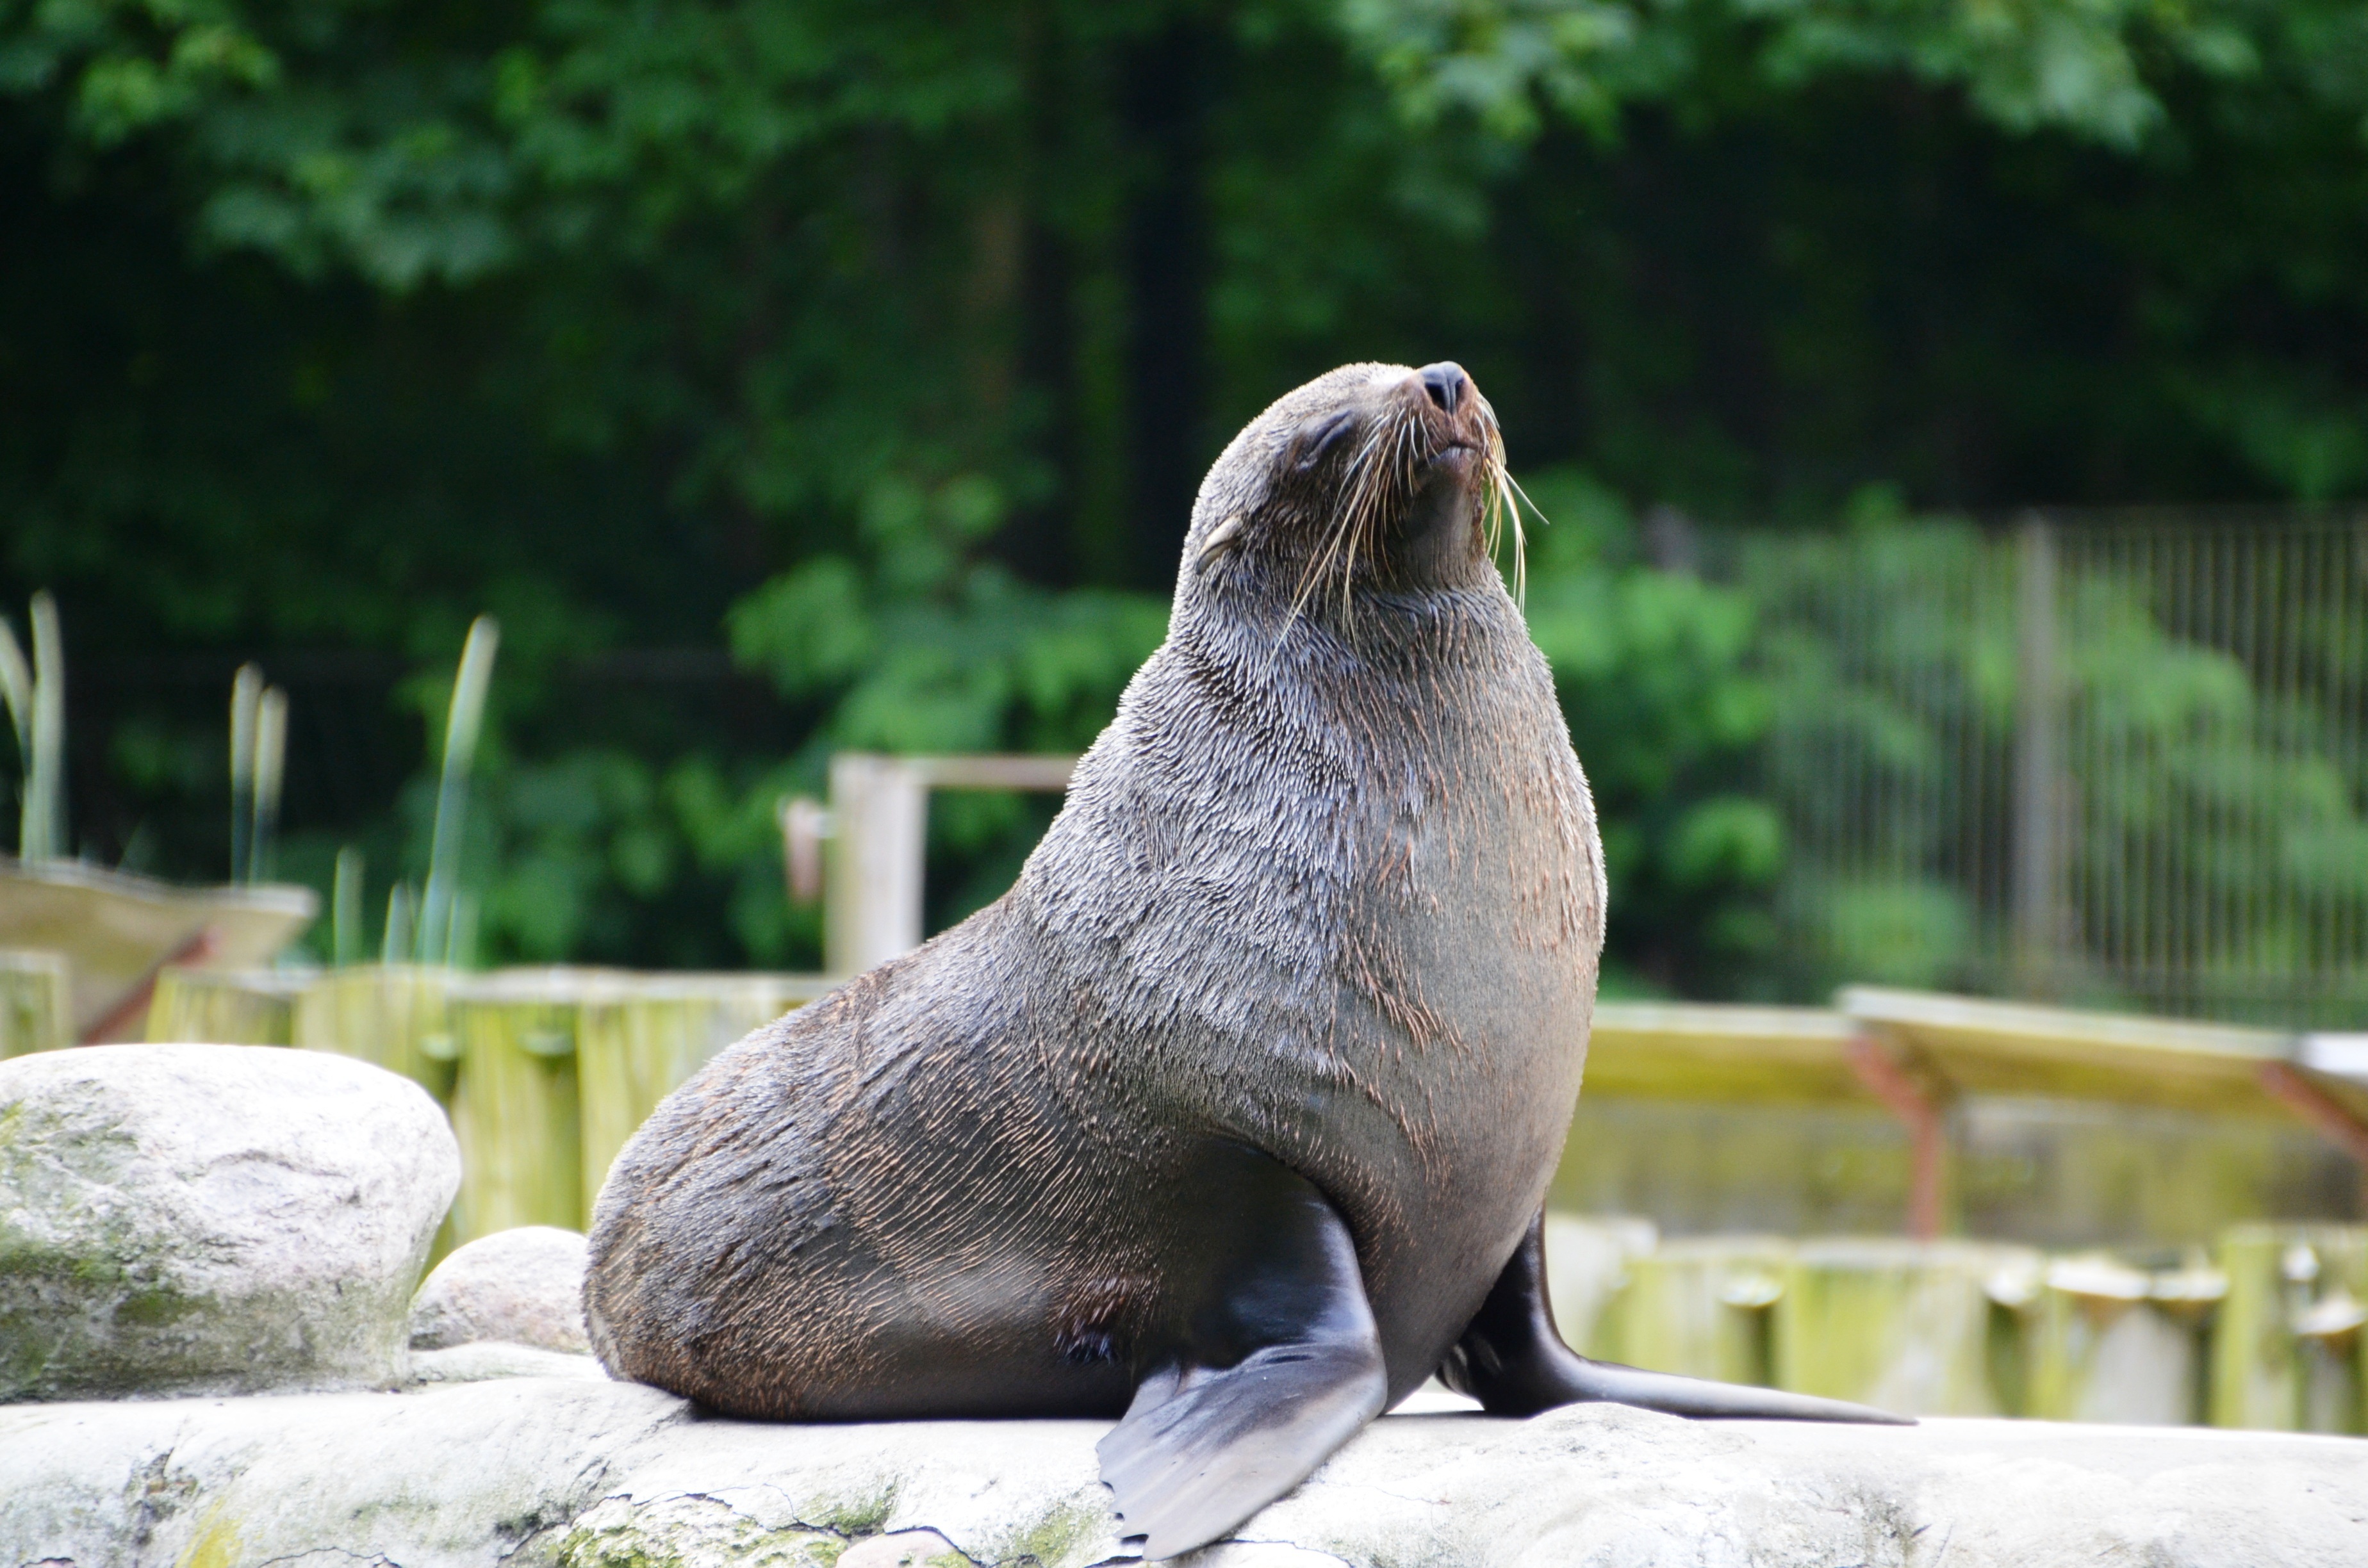
animal, wildlife, zoo, mammal, fauna, sea lion, seals, vertebrate, harbor seal, seal pelts, marine mammal